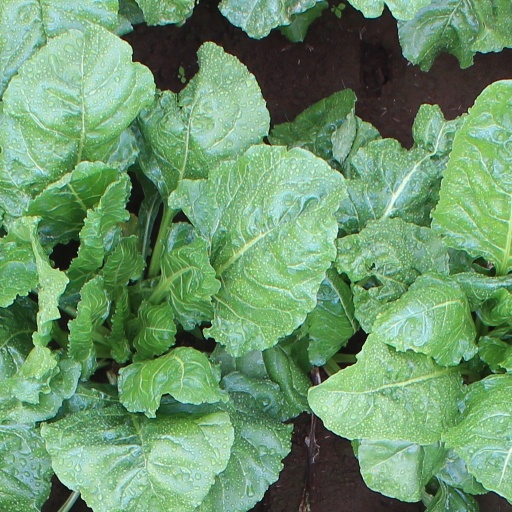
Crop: sugar beet